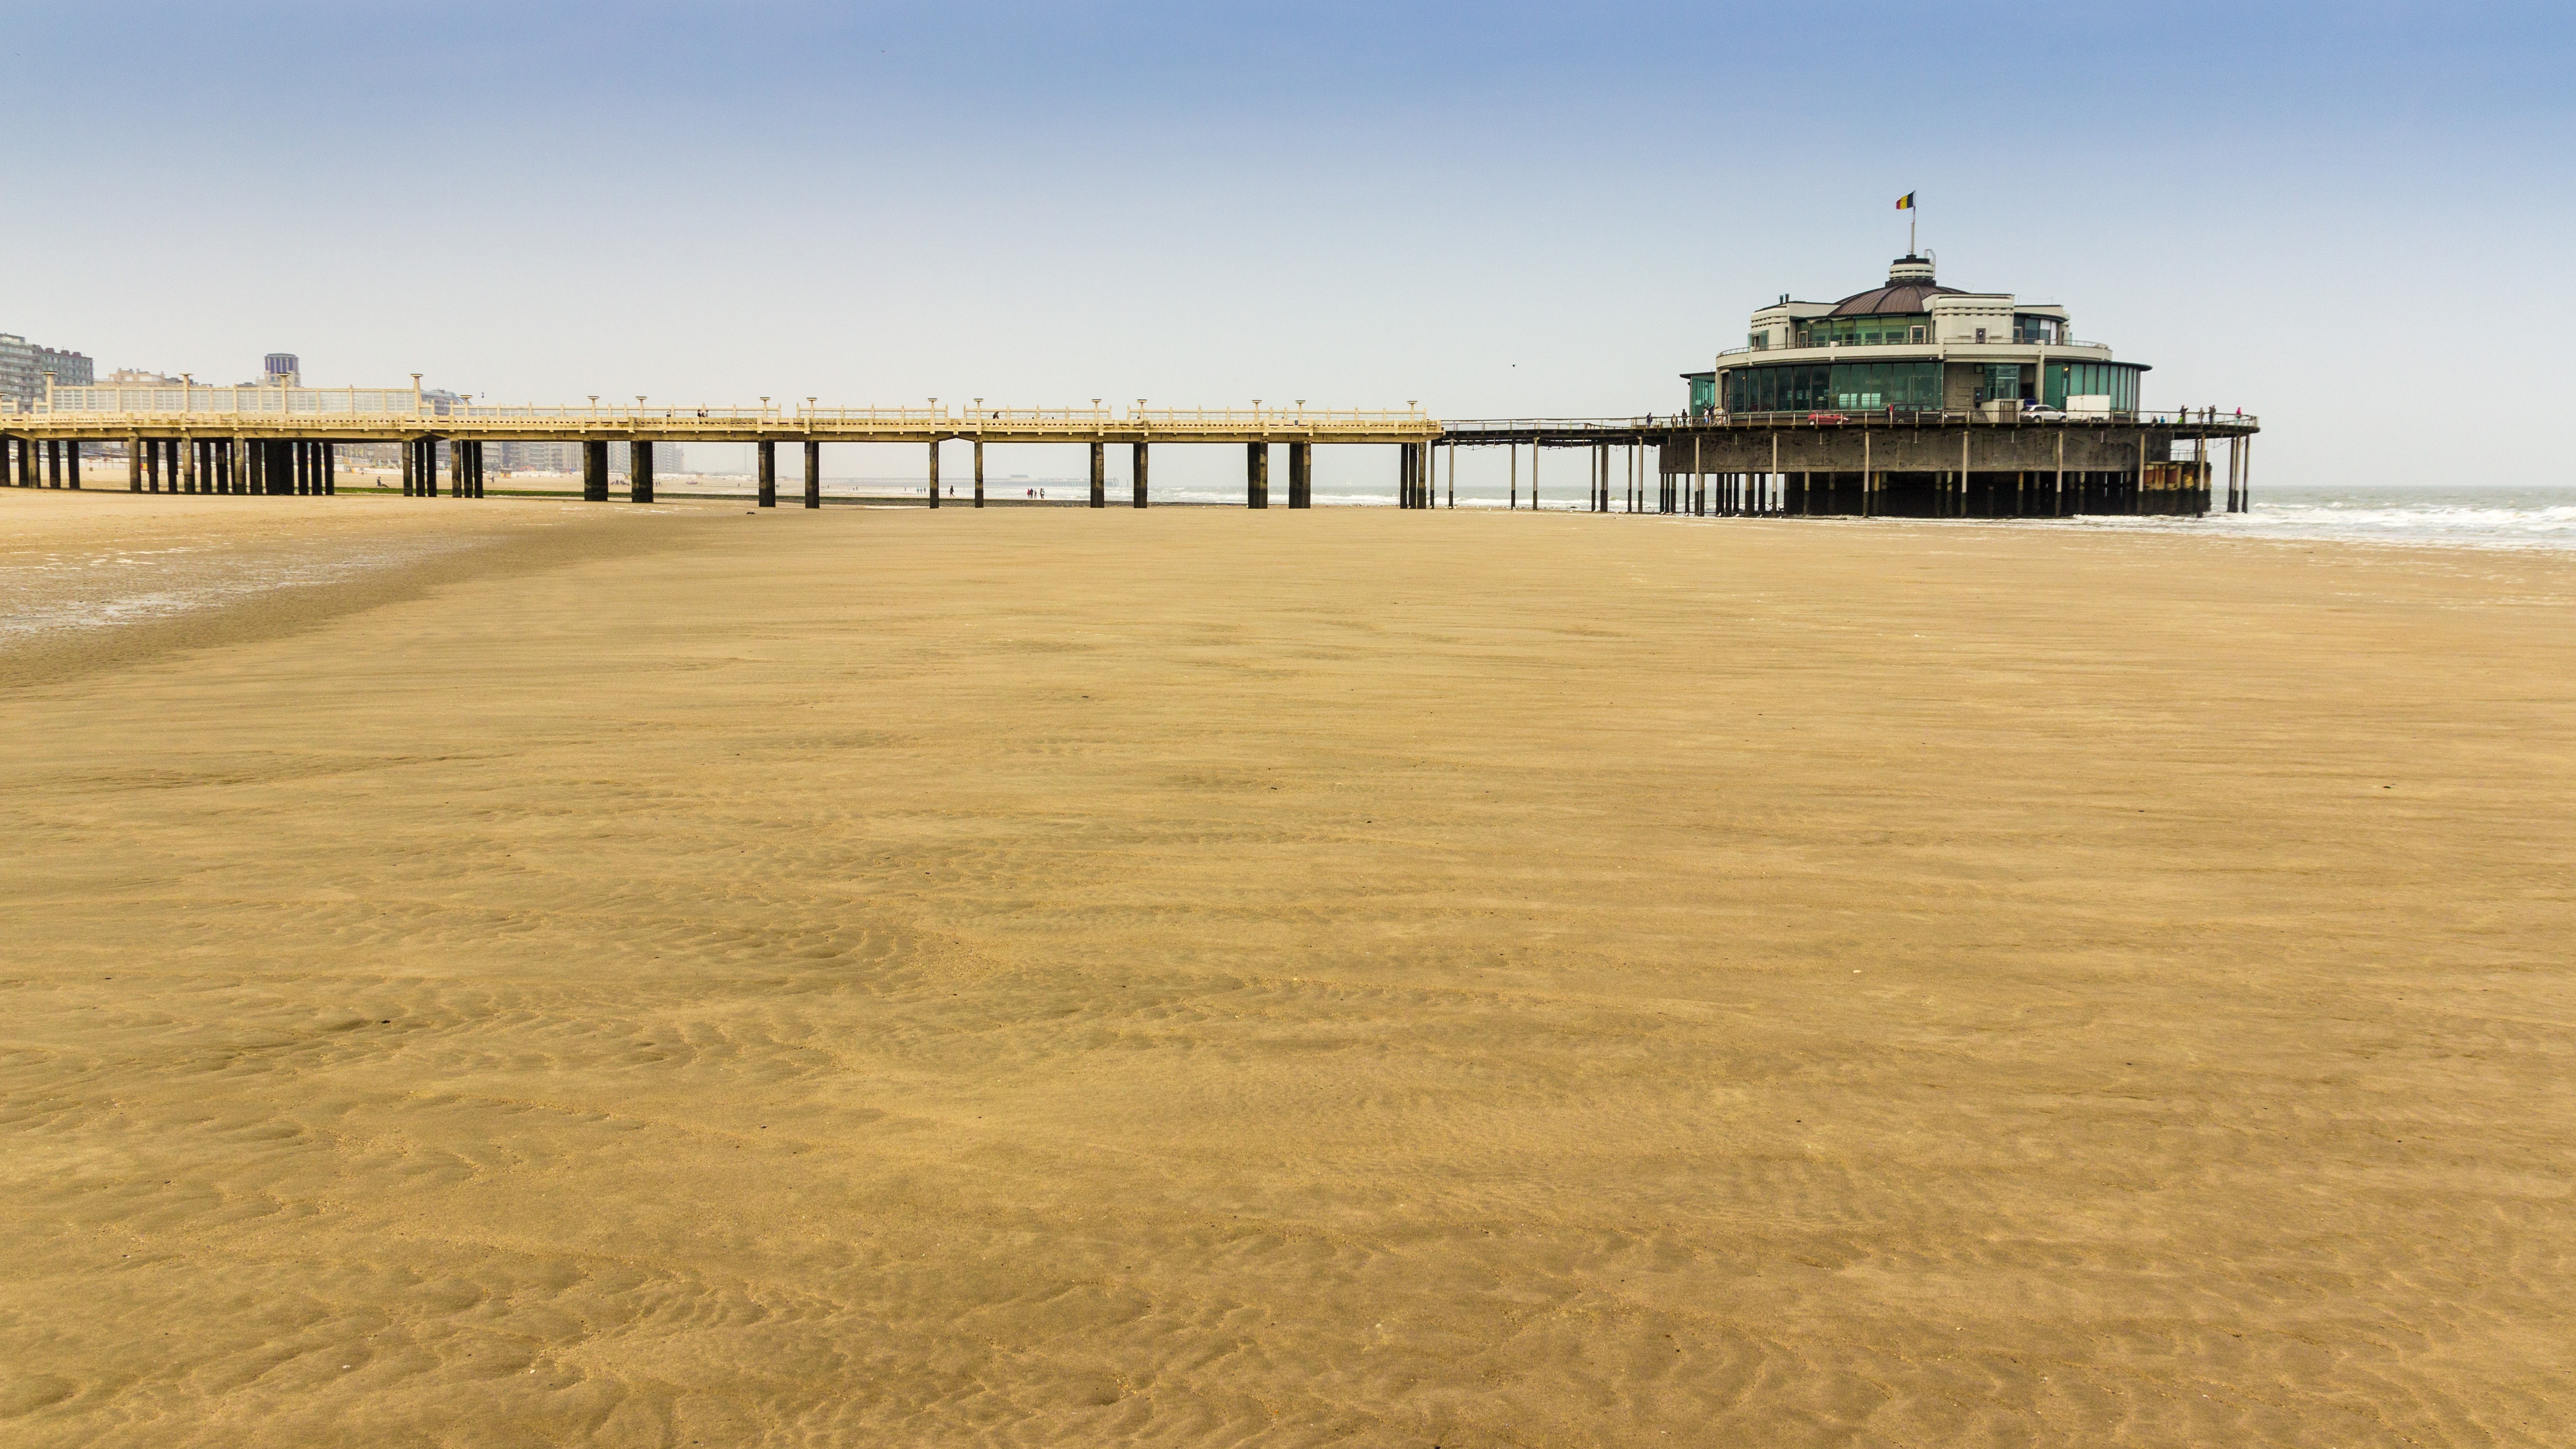
beach, sea, coast, sand, horizon, boardwalk, shore, pier, walkway, tower, plain, north sea, sea bridge